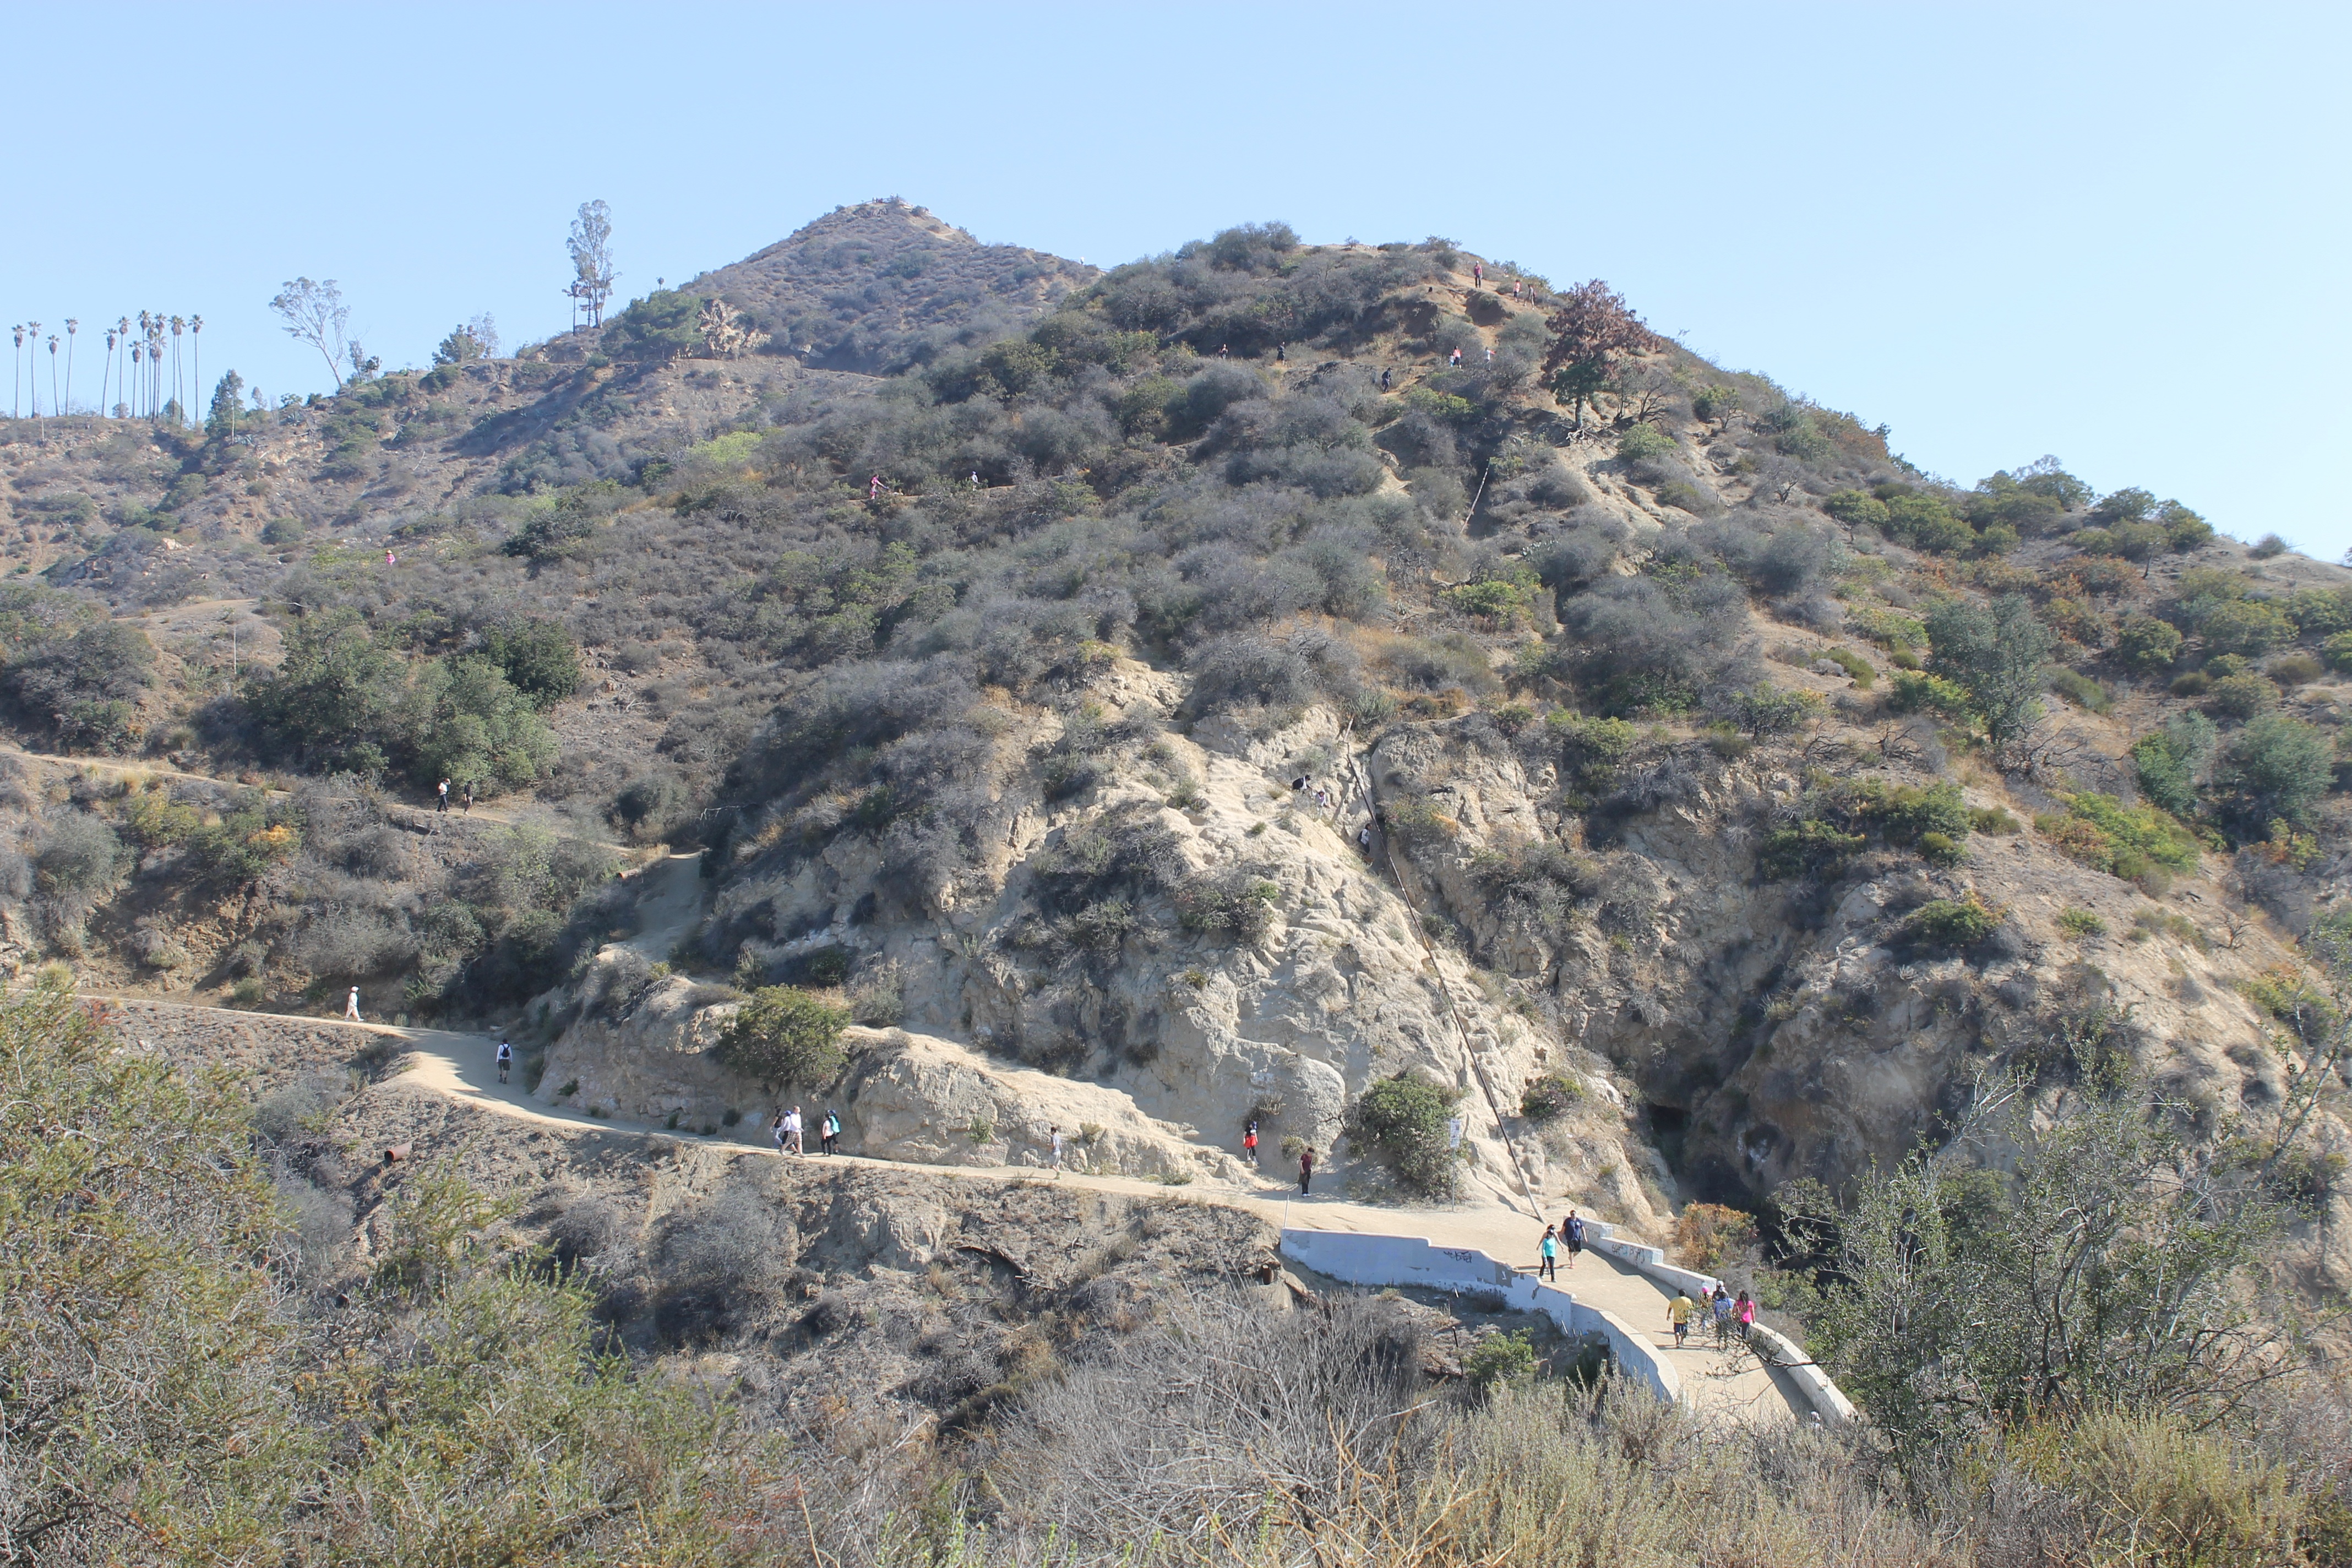
landscape, nature, outdoor, mountain, sport, hill, adventure, view, valley, mountain range, travel, scenery, terrain, mountain top, ridge, geology, nature landscape, beautiful landscape, aerial photography, mountainous landforms, geological phenomenon